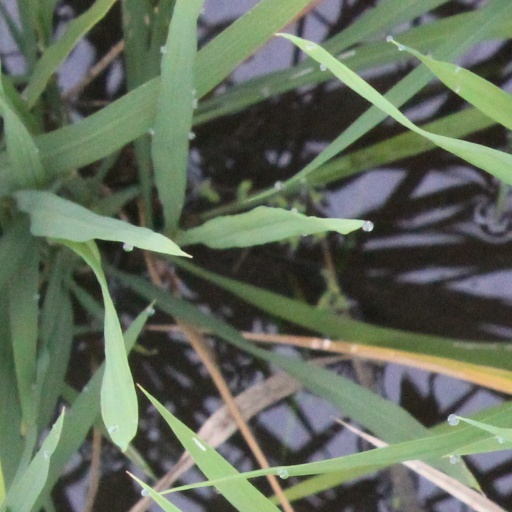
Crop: rice